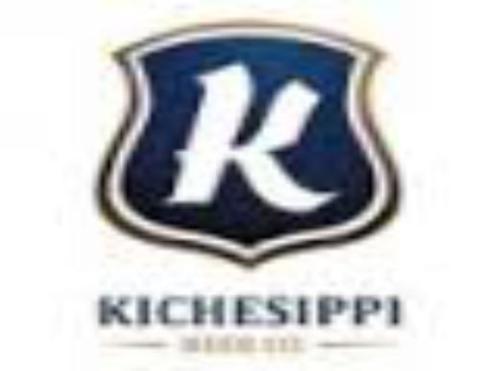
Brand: kichesippi-2
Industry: Food